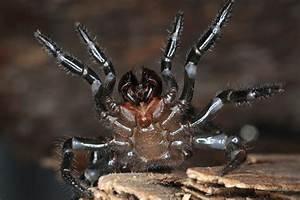
spider